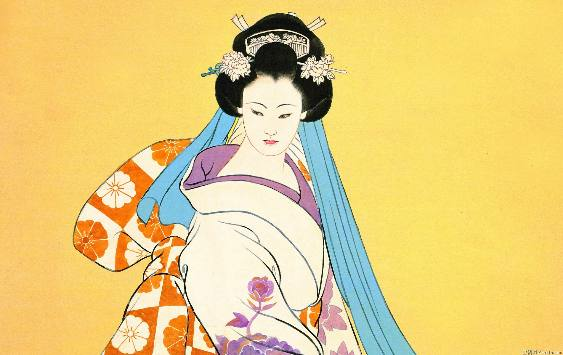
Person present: No